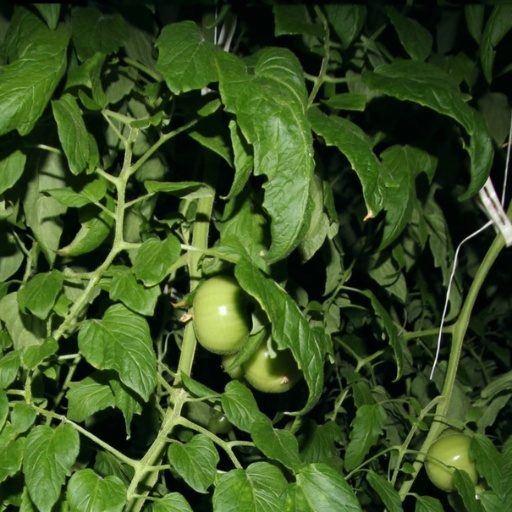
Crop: tomato